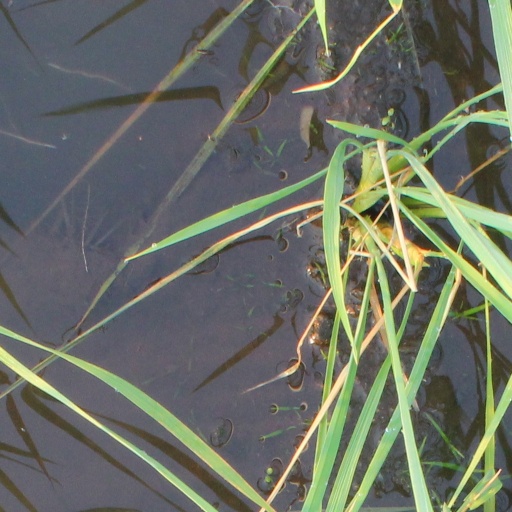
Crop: rice